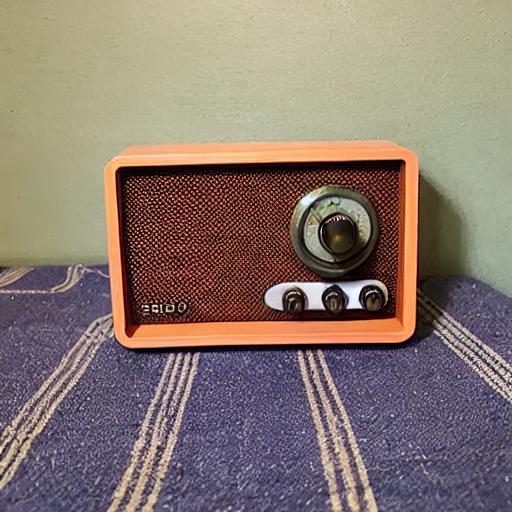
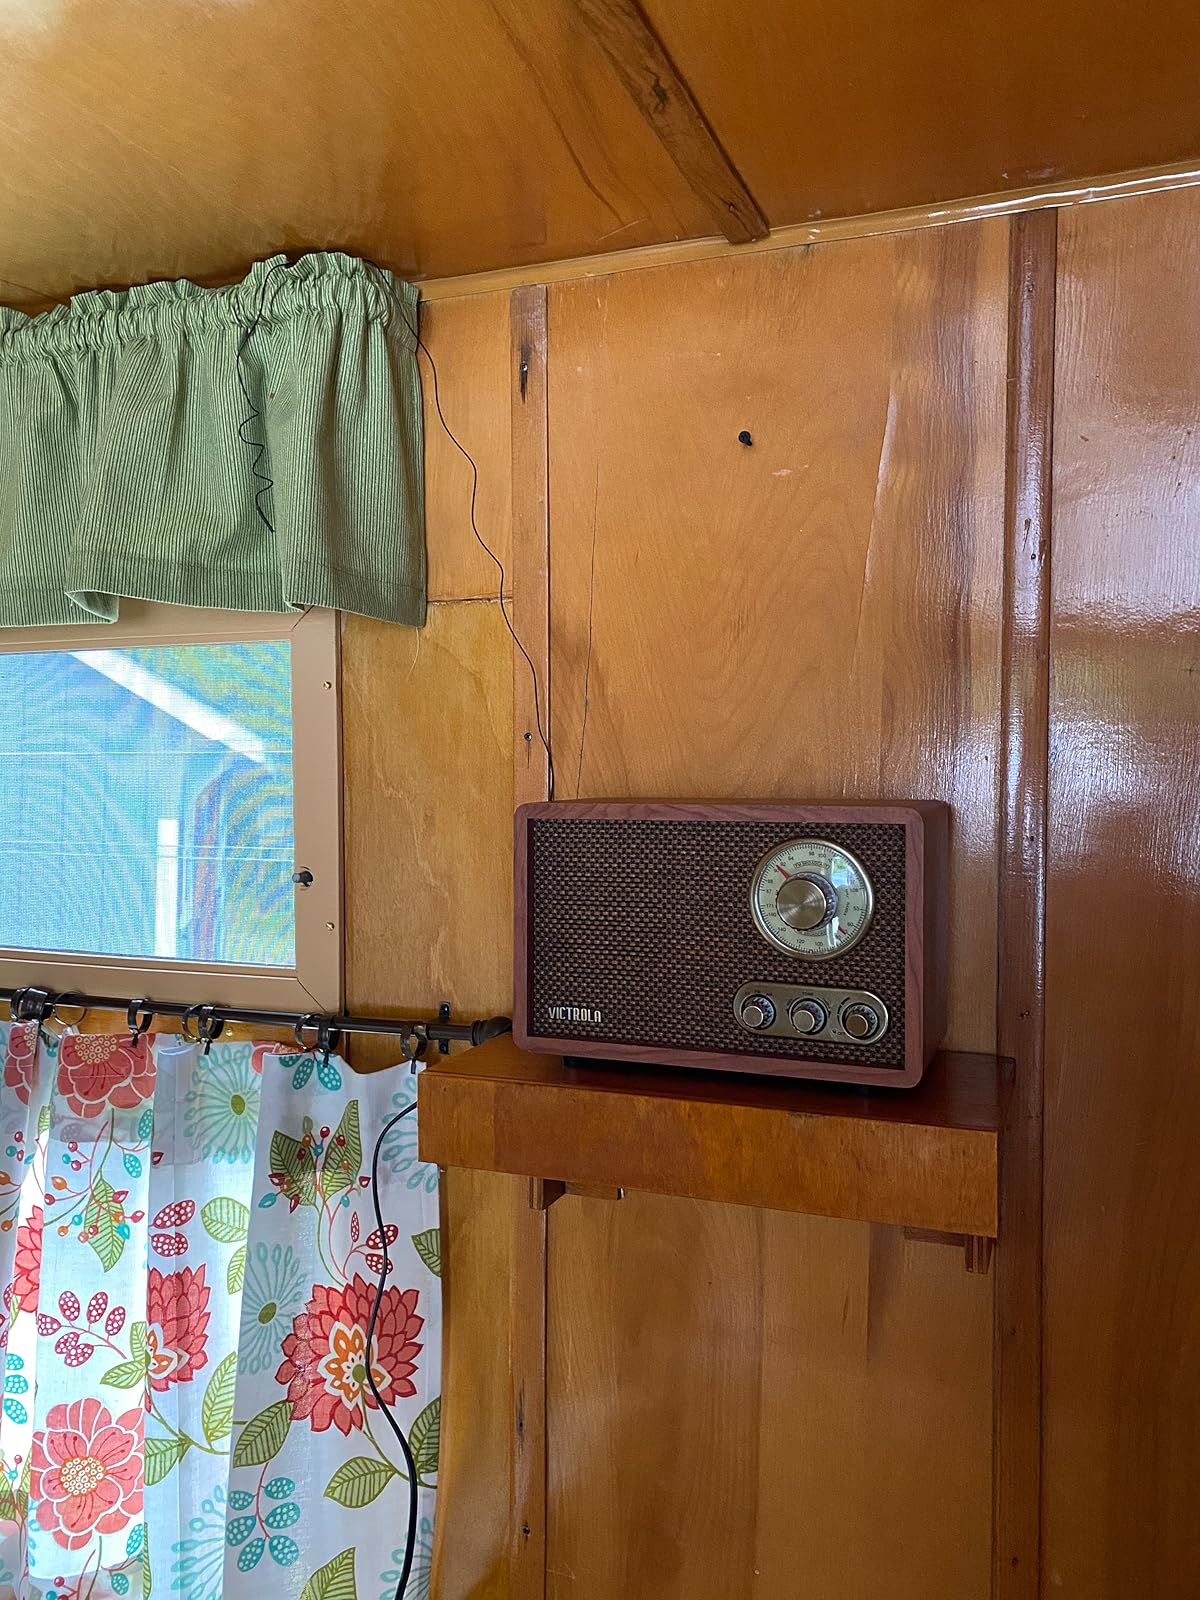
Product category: radio
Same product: no